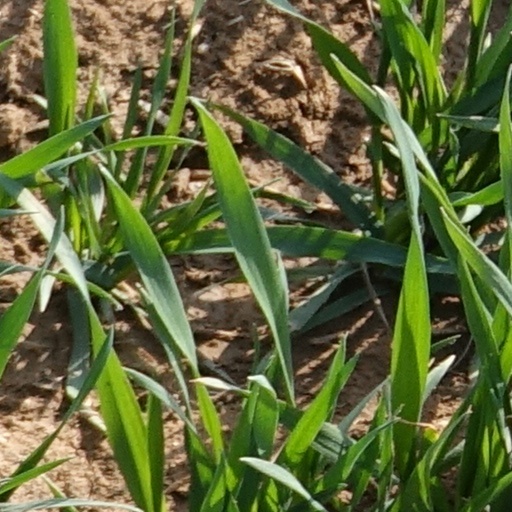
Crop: wheat